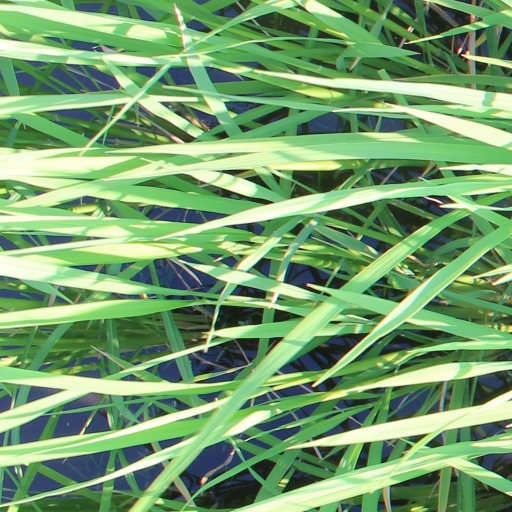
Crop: rice